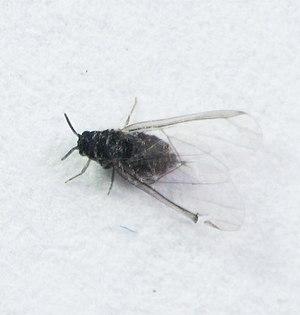
Les Hormaphidinae sont une sous-famille d'insectes hémiptères de la famille des Aphididae.